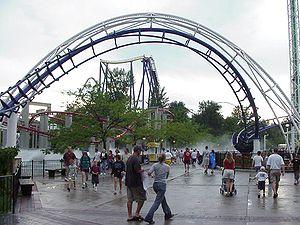
Corkscrew sont des montagnes russes assises du parc Cedar Point, situé à Sandusky dans l'Ohio, aux États-Unis.
Cedar Point est un parc d'attractions situé à Sandusky dans l'Ohio, aux États-Unis, sur une péninsule du lac Érié. Il détient plusieurs records, dont celui du parc ayant le plus d'attractions, 69 manèges. Parmi elles, se trouvent 17 montagnes russes dont le Top Thrill Dragster, qui a battu plusieurs records